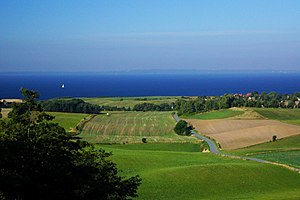
Ellemandsbjerg
Udsigt fra Ellemandsbjerg i vestlig retning mod Jylland - ind over Århusbugten.
Udsigt fra udsigtaspunktet, Ellemandsbjerg, på Helgenæs, Mols, det sydlige Djursland
Ellemandsbjerg er det højeste punkt på halvøen Helgenæs i Helgenæs Sogn på Mols i det allersydligste Djursland i Østjylland. Det hæver sig 99 meter over havets overflade.